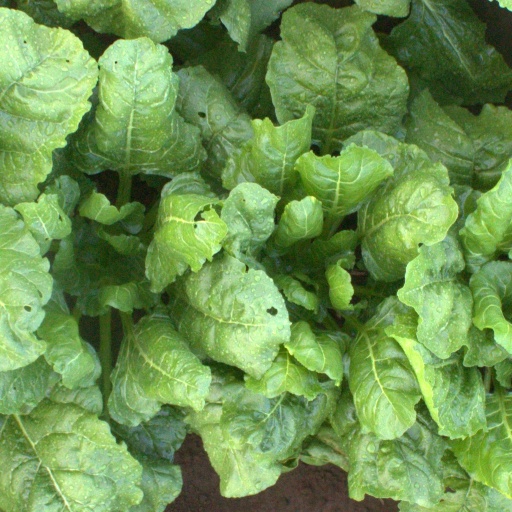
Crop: sugar beet